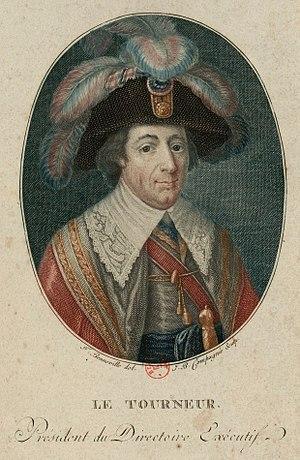
Le Tourneur président du Directoire exécutif (estampe).
Étienne-François-Louis-Honoré Le Tourneur, dit Le Tourneur de la Manche, né à Granville le 15 mars 1751 et mort à Laeken le 4 octobre 1817, est un général et homme politique français.
Les cinq directeurs sont les détenteurs du pouvoir exécutif sous le Directoire, régime qui gouverne la France entre 1795 et 1799. Ils sont désignés, selon la Constitution de l'an III, par le Conseil des Anciens dans une liste produite par le Conseil des Cinq-Cents, et restent cinq ans en fonction. Un des directeurs doit être remplacé chaque année. Cet exécutif collégial et tournant est conçu pour éviter tout risque de dérive dictatoriale.